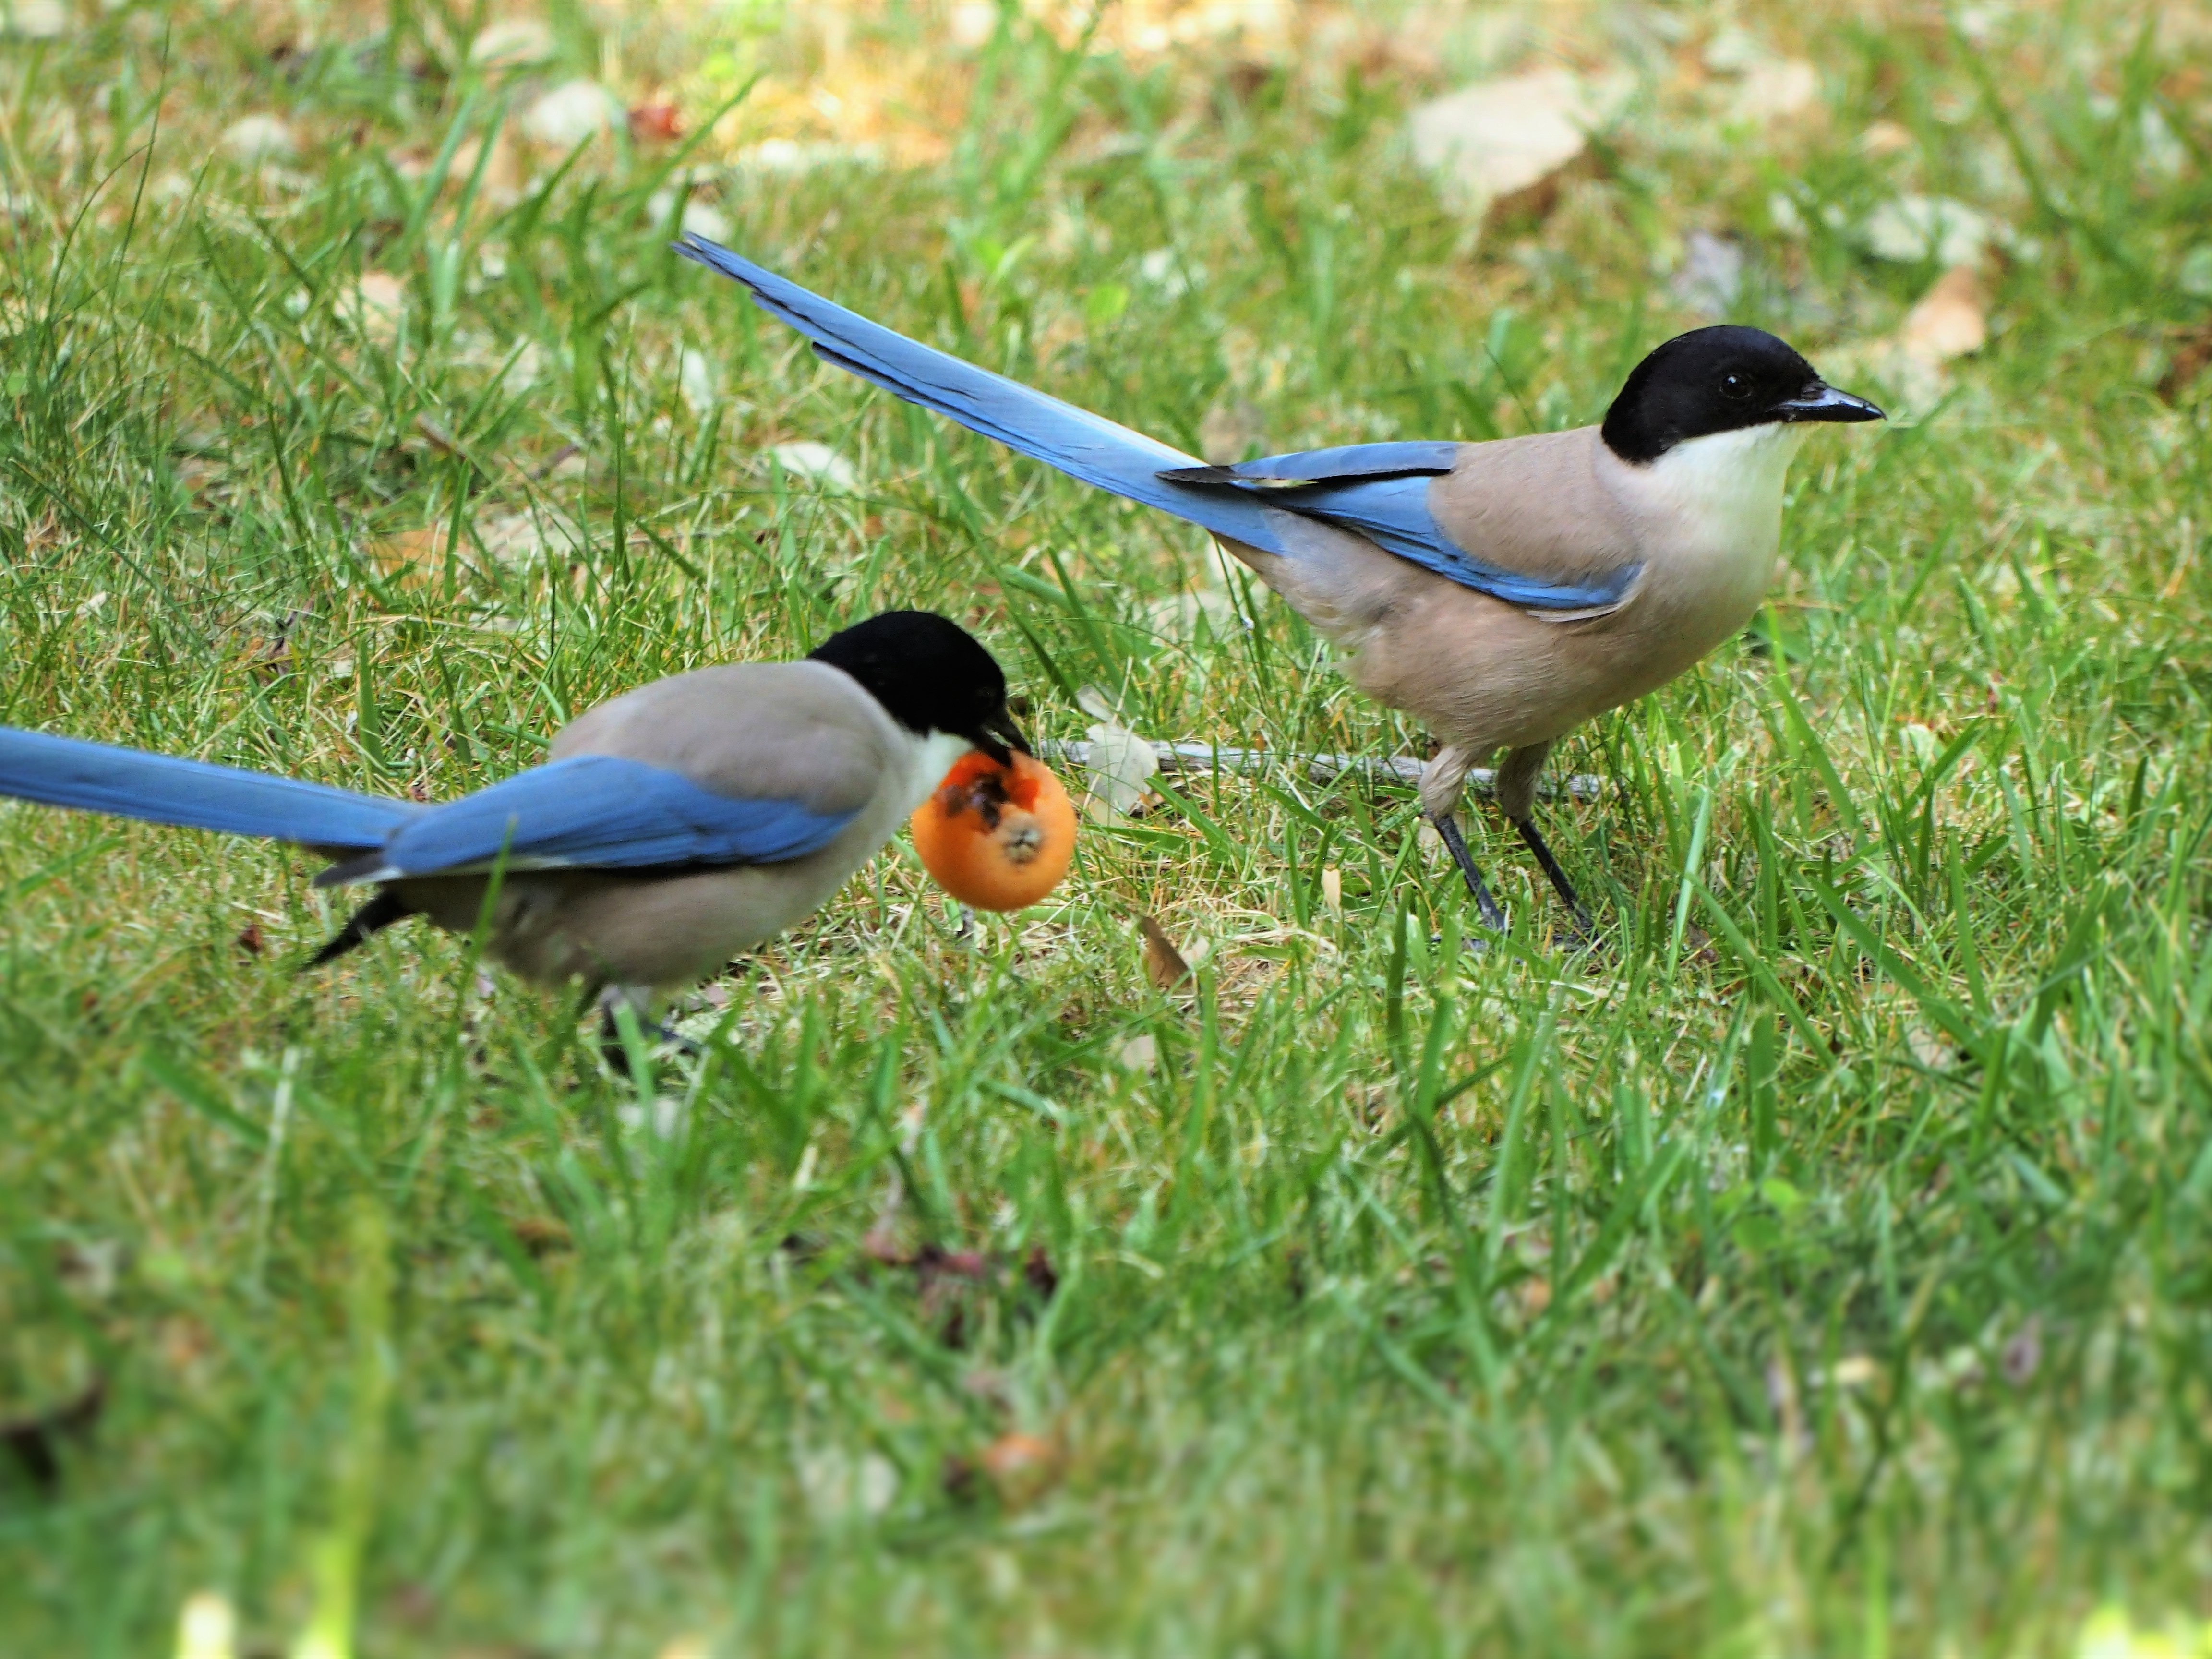
branch, bird, wildlife, beak, fauna, vertebrate, magpie, eurasian magpie, perching bird